History of Poland during the Jagiellonian dynasty

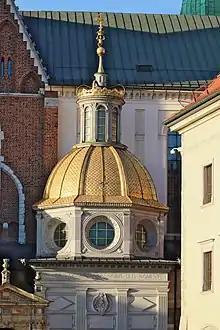
Sigismund's Chapel of Wawel Cathedral

The Polish "Golden Age", the period of the reigns of Sigismund I and Sigismund II, the last two Jagiellonian kings, or more generally the 16th century, is most often identified with the rise of the culture of Polish Renaissance. The cultural flowering had its material base in the prosperity of the elites, both the landed nobility and urban patriciate at such centers as Kraków and Gdańsk. As was the case with other European nations, the Renaissance inspiration came in the first place from Italy, a process accelerated to some degree by Sigismund I's marriage to Bona Sforza. Many Poles traveled to Italy to study and to learn its culture. As imitating Italian ways became very trendy (the royal courts of the two kings provided the leadership and example for everybody else), many Italian artists and thinkers were coming to Poland, some settling and working there for many years. While the pioneering Polish humanists, greatly influenced by Erasmus of Rotterdam, accomplished the preliminary assimilation of the antiquity culture, the generation that followed was able to put greater emphasis on the development of native elements, and because of its social diversity, advanced the process of national integration.